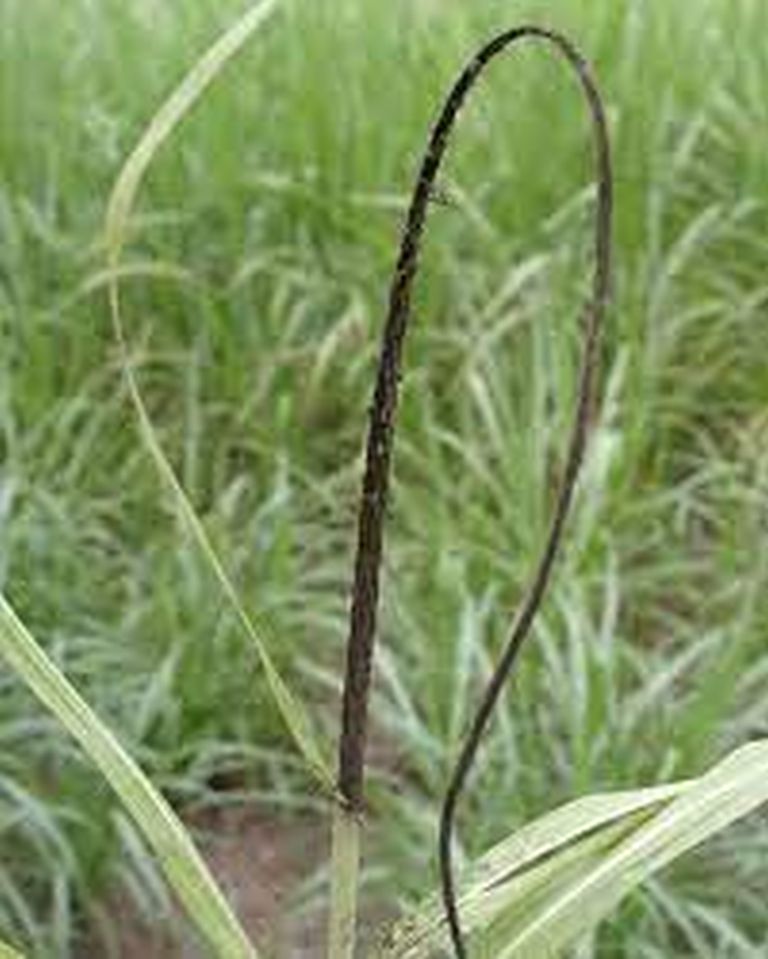
Label: Smut